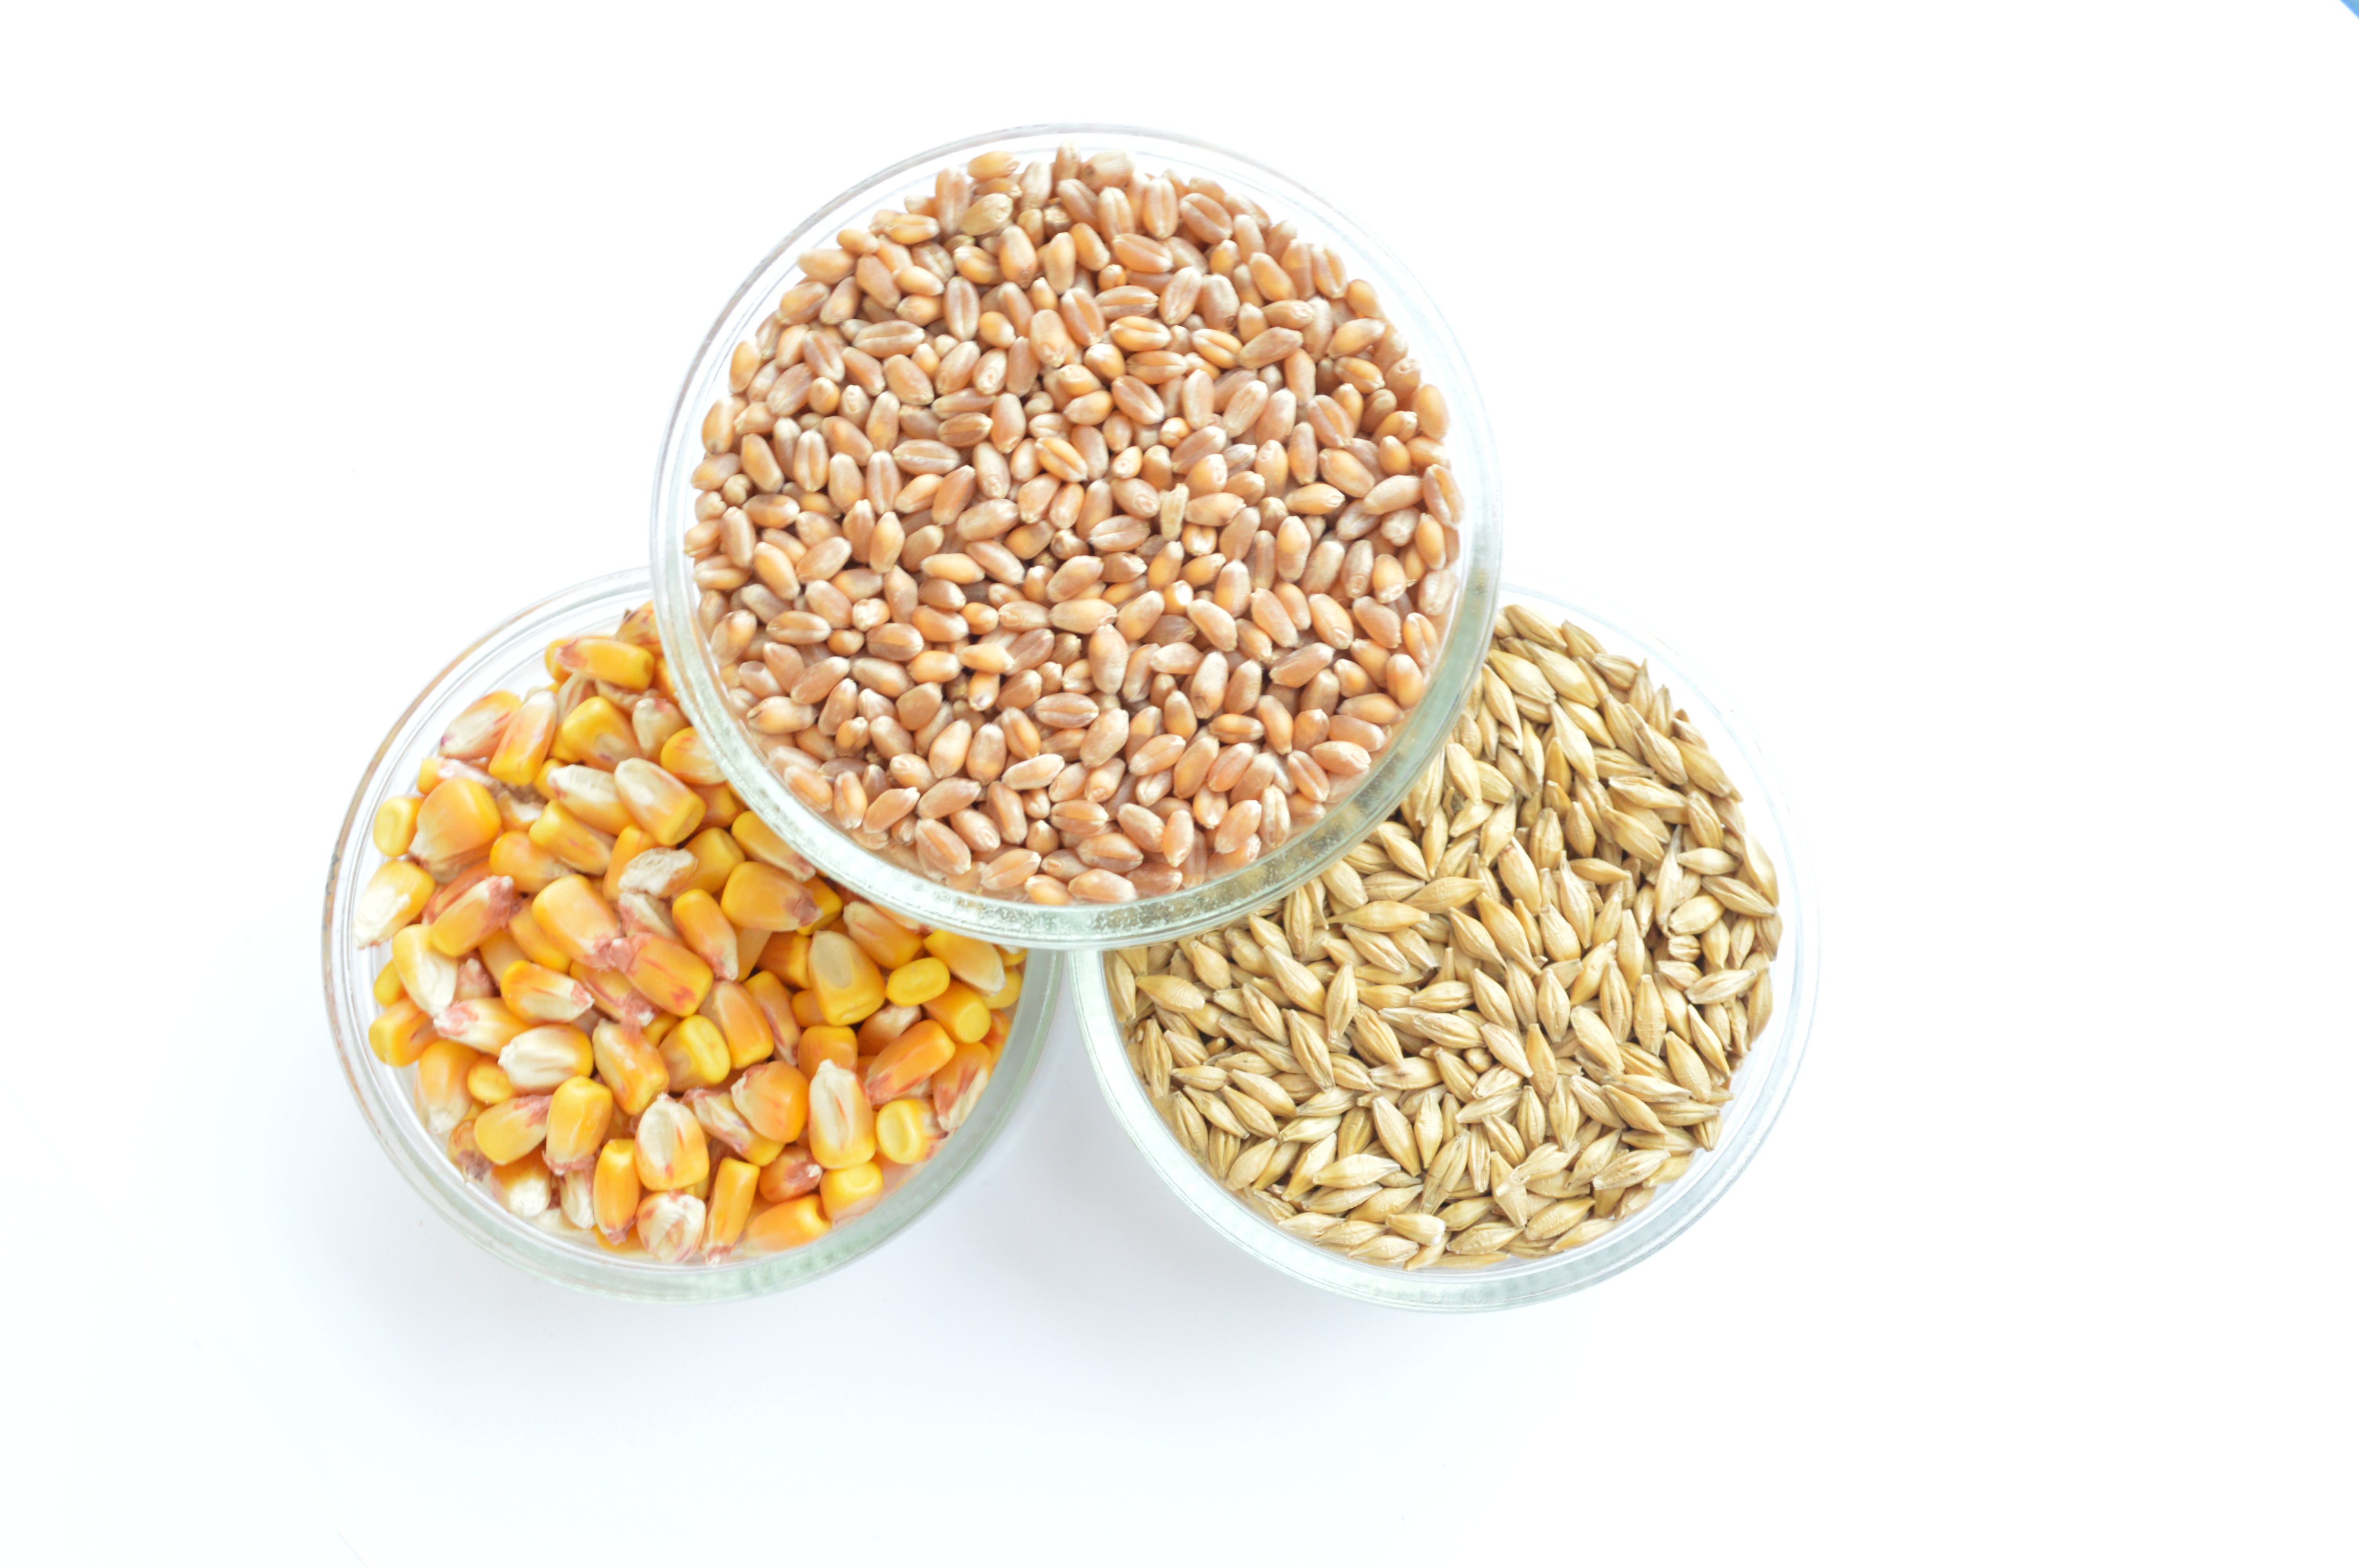
plant, barley, wheat, food, produce, crop, corn, agriculture, cereal, vegetarian food, flowering plant, grass family, land plant, whole grain